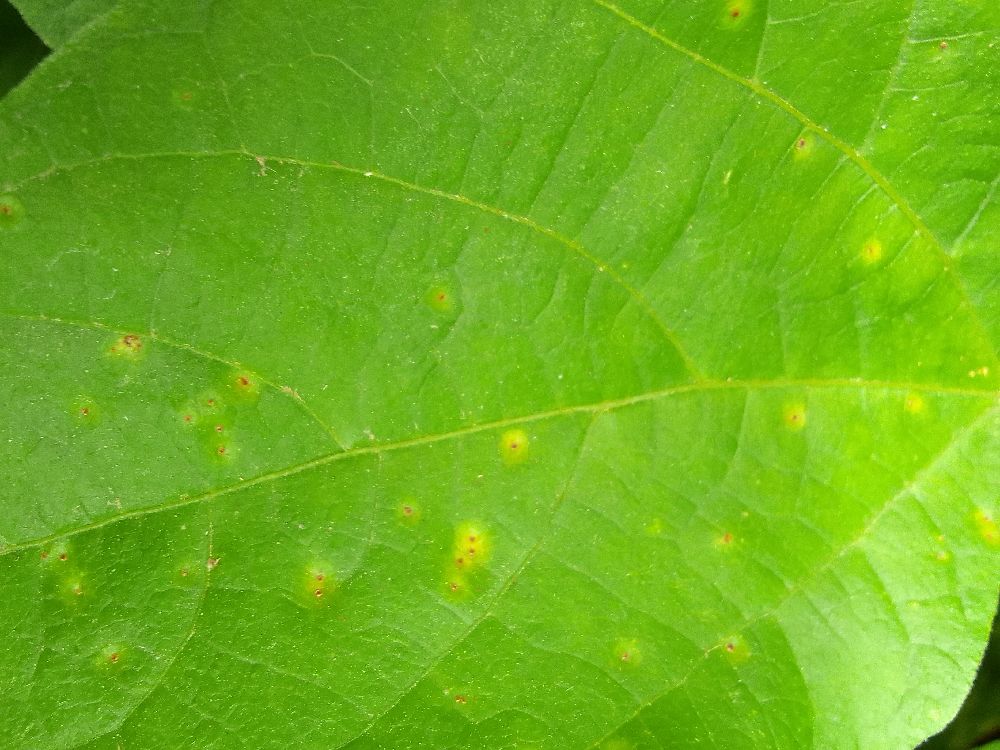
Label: rust